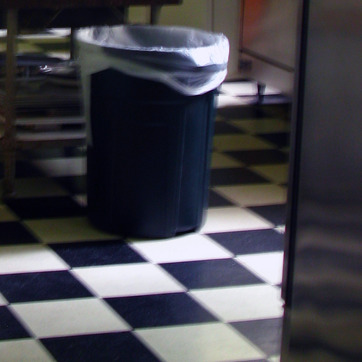
Material: plastic